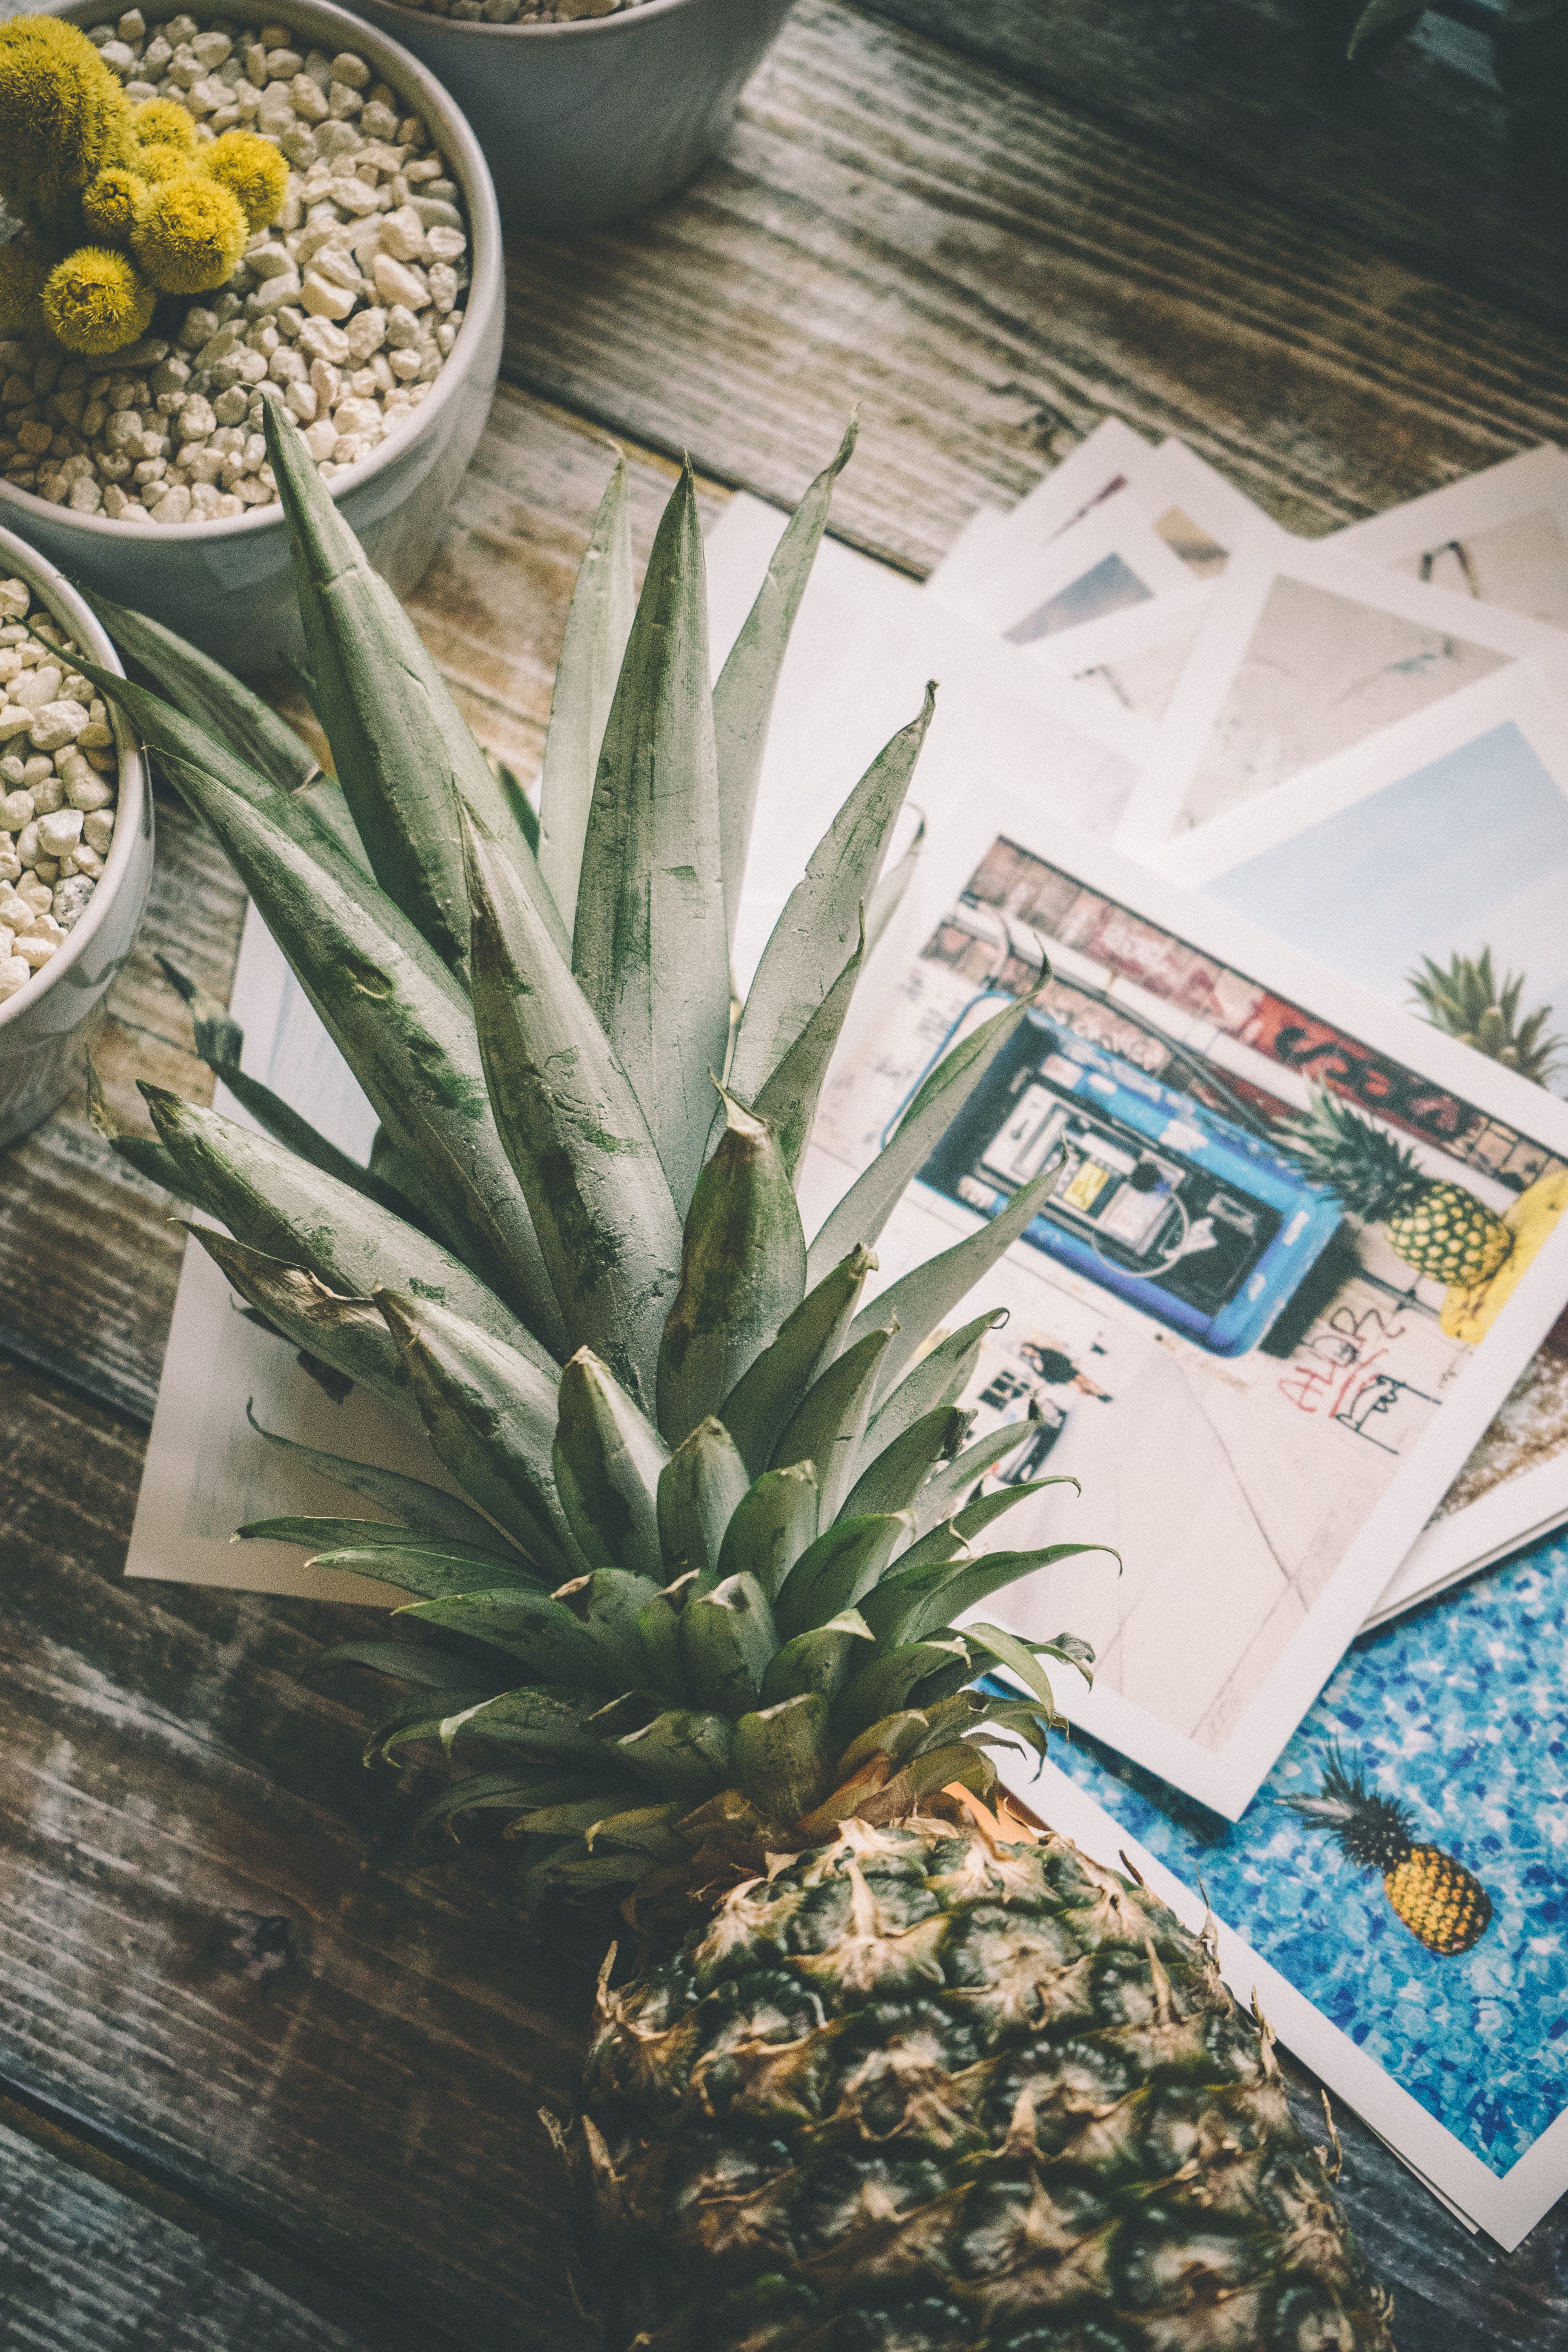
desk, table, cactus, plant, wood, fruit, leaf, flower, food, green, produce, botany, colorful, paper, cacti, flora, pineapple, photos, terrarium, prints, succulents, copy space, flowering plant, flat lay, land plant